The Pet Girl of Sakurasou

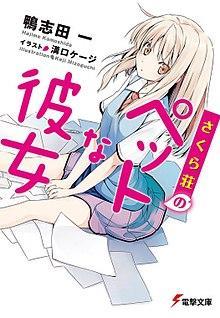
Cover of the first light novel volume, featuring Mashiro Shiina

is a Japanese light novel series written by Hajime Kamoshida, with illustrations by Kēji Mizoguchi. ASCII Media Works published 13 volumes between January 2010 and March 2014. A manga adaptation illustrated by Hōki Kusano was serialized ASCII Media Works' "Dengeki G's Magazine" and "Dengeki G's Comic".